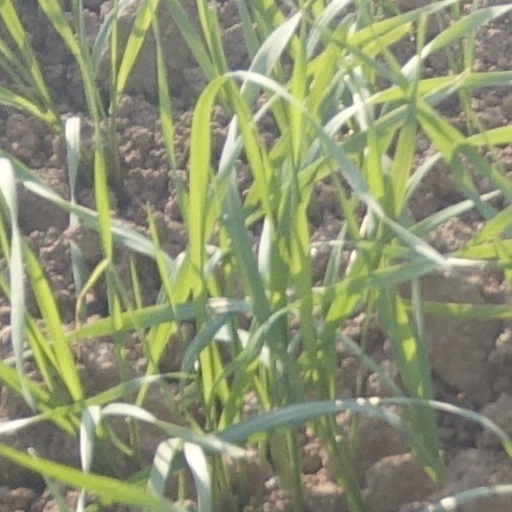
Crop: wheat